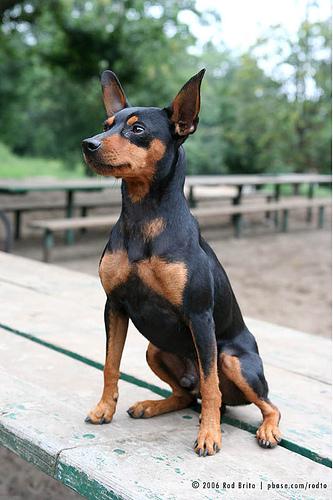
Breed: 561-n000127-miniature_pinscher